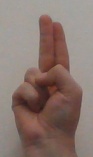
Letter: taa